EASA CS-VLA

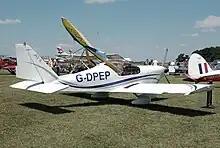
The Aero AT-3 R100 is an EASA Very Light Aircraft certified two-seater rated with 582 kg max takeoff weight, a 75 kW engine, 200 km/h cruise speed and 904 km range

EASA CS-VLA is the European Aviation Safety Agency Certification Specification for Very Light Aircraft.